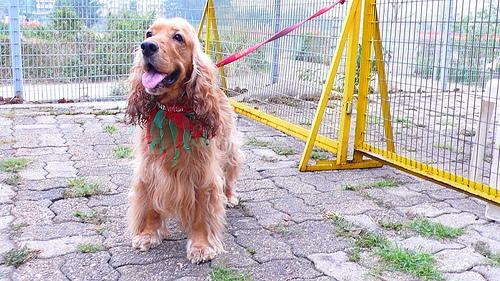
Breed: english cocker spaniel